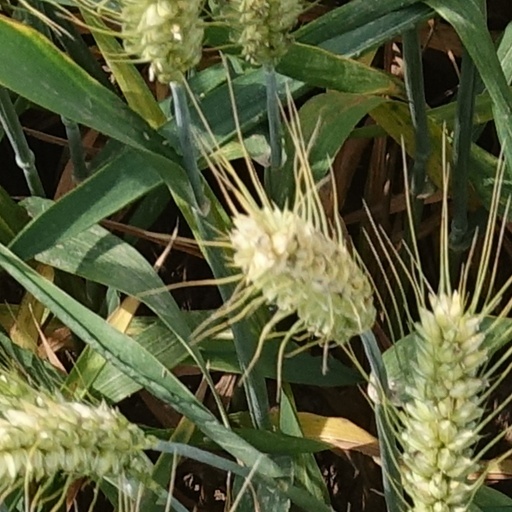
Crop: wheat